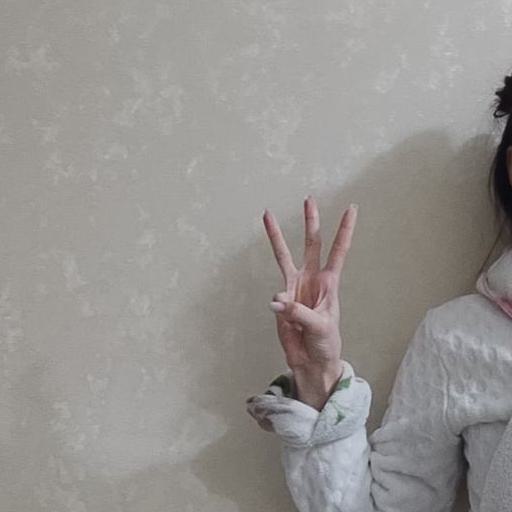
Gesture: three